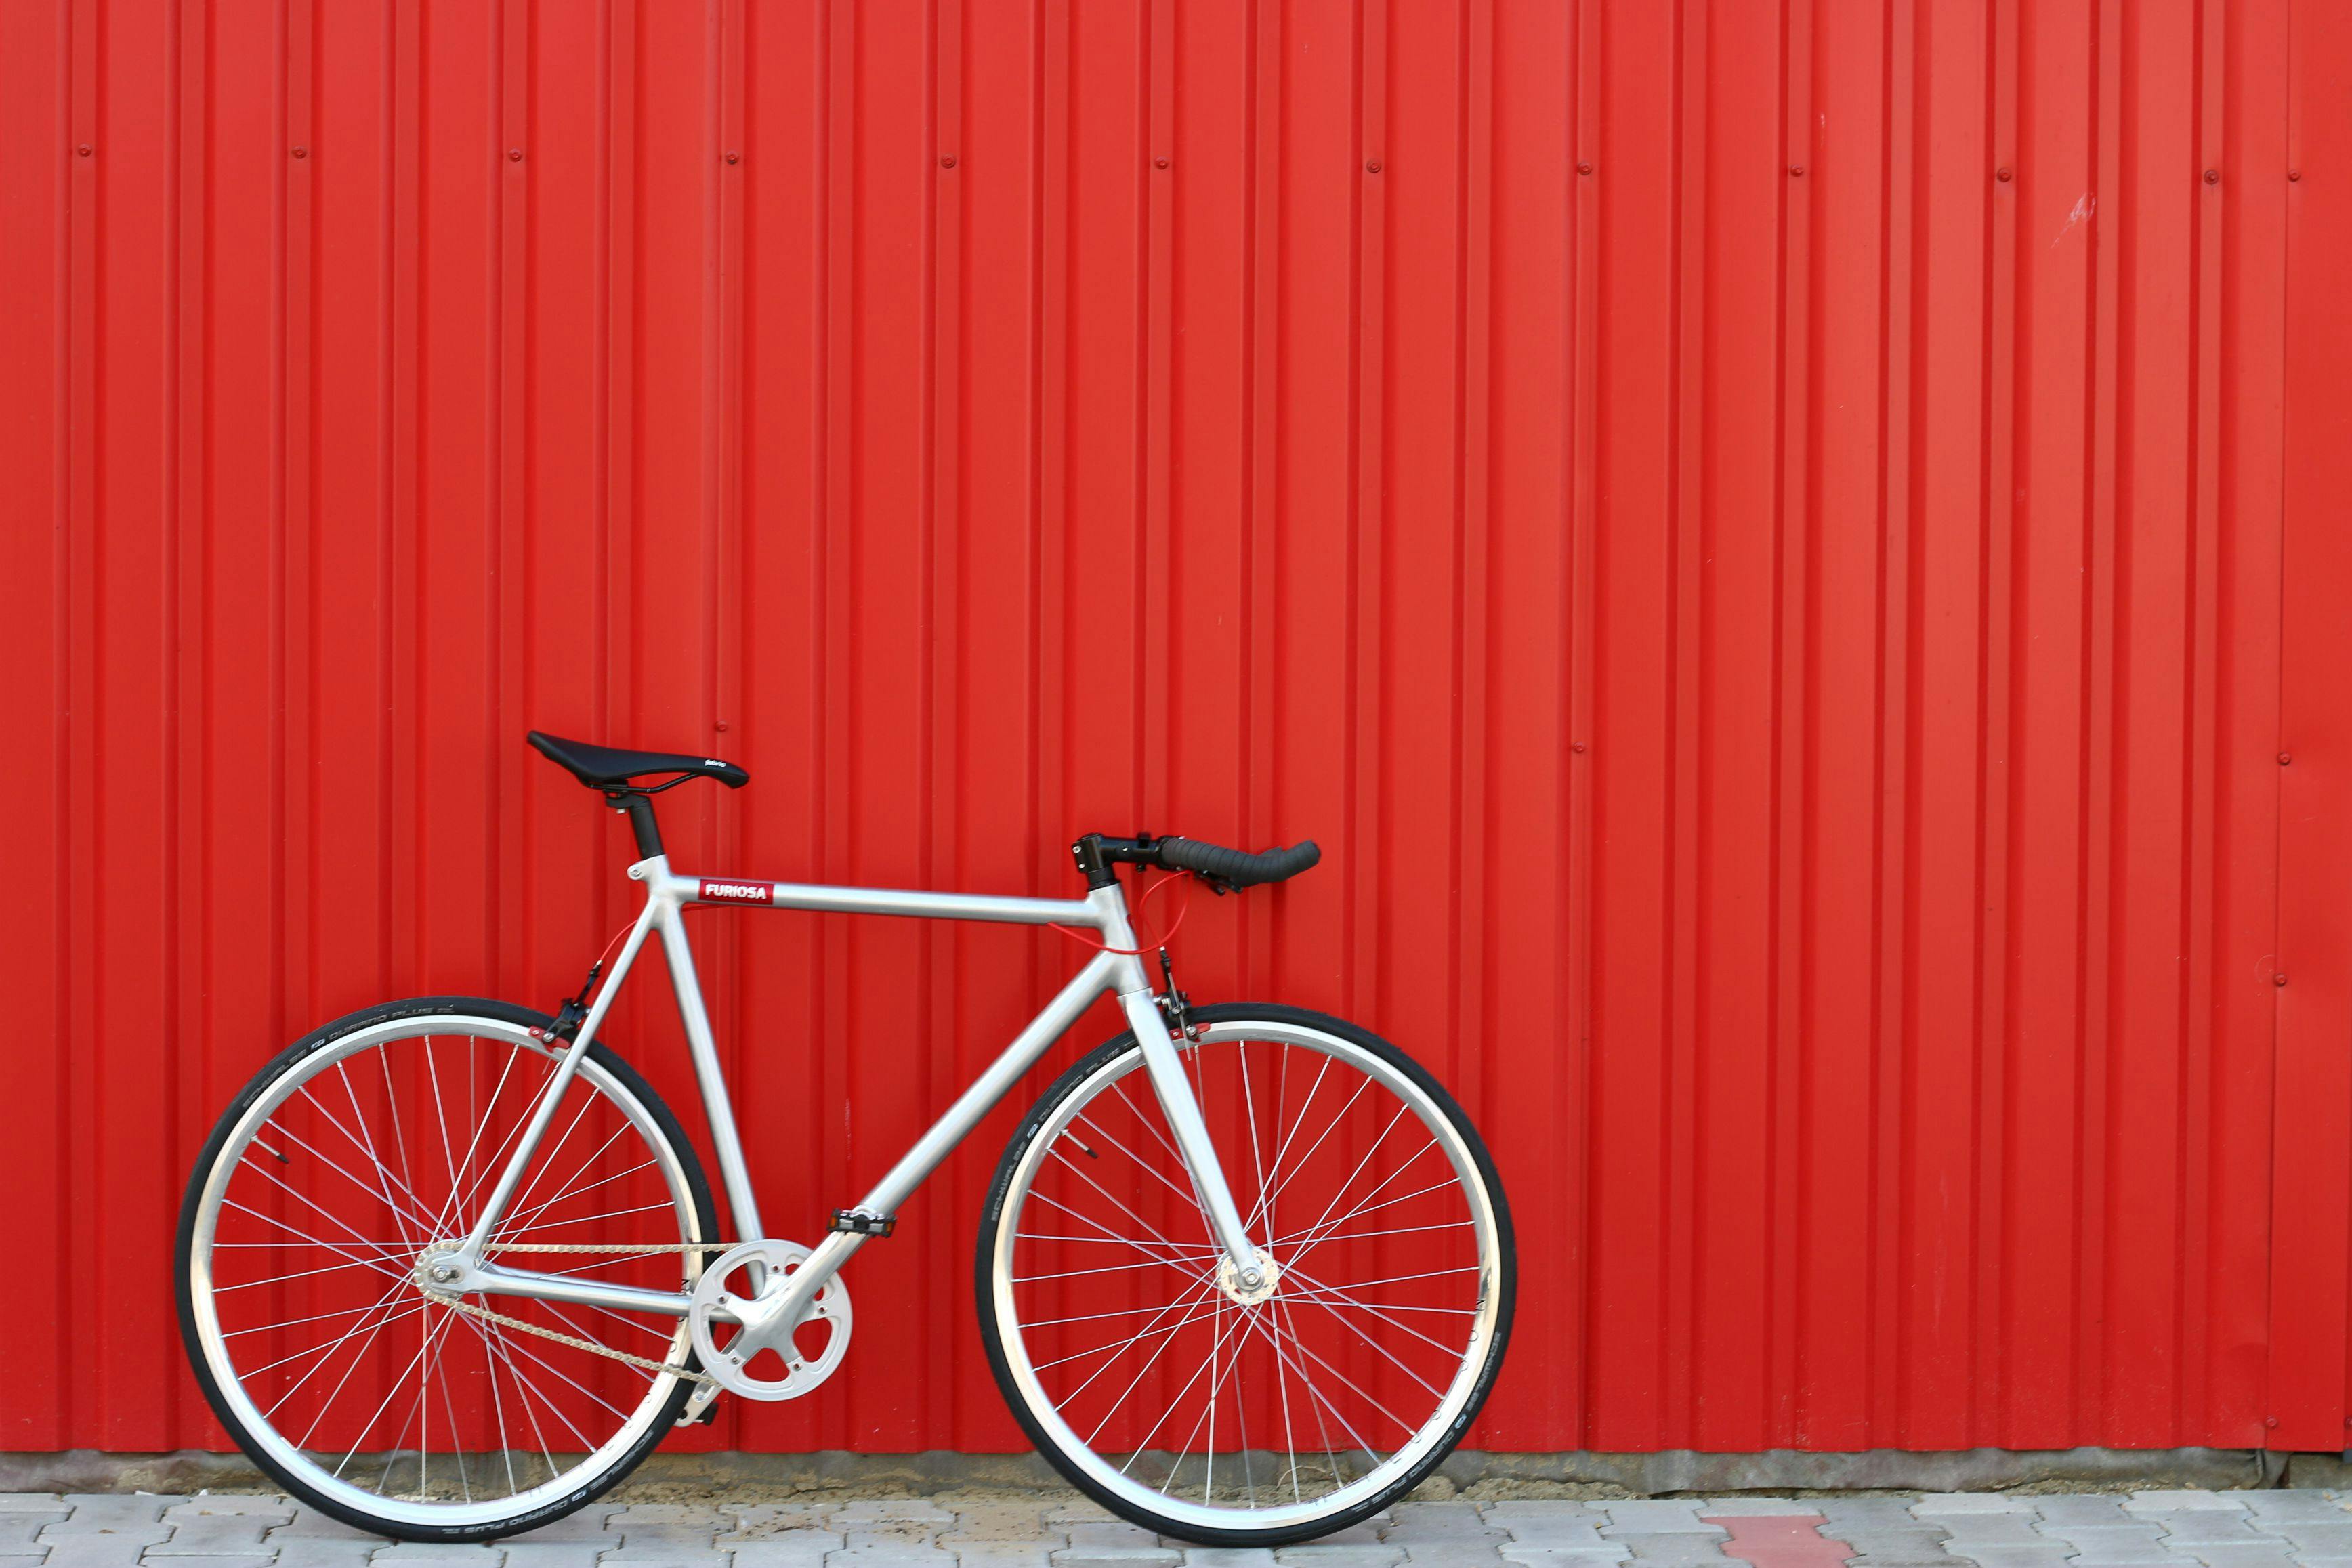
bike, bicycle, tire, wheel, land vehicle, bicycles equipment and supplies, bicycle wheel, Bicycle wheel rim, bicycle frame, crankset, bicycle tire, bicycle hub, bicycle fork, Bicycle seatpost, vehicle, bicycle handlebar, Bicycle stem, Hub gear, bicycle accessory, bicycle saddle, orange, bicycle part, rim, sports equipment, spoke, fender, font, Tints and shades, automotive wheel system, magenta, road bicycle, automotive tire, bicycle drivetrain part, road, automotive lighting, asphalt, metal, rolling, road surface, wood, hybrid bicycle, racing bicycle, bicycle pedal, carbon, facade, symmetry, cyclo cross bicycle, cycle sport, peach, steel, transport, groupset, pattern